North Burnett Region

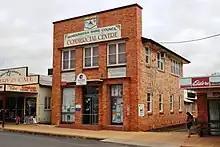
Council service centre, 2008

In July 2007, the Local Government Reform Commission released its report and recommended that the six areas amalgamate, asserting that there were "inefficiencies with having six local governments to manage the economic and community interests of a relatively small geographic region which has a static population of just over 10,000". It believed amalgamation would offer potential for both strategic planning and improving the quality of governance and decision-making, as well as allowing one of the towns to emerge as a regional centre for the area. Queensland Treasury had rated all of the councils for financial sustainability, with all except Perry and Biggenden attracting a weak rating. Each of the councils apart from Gayndah opposed the Commission's model, with several suggesting either amalgamation with one or two other shires, or with local governments outside the region (in particular the Shire of Kolan and Gladstone/Calliope). In the end, its proposal was unchanged. On 15 March 2008, the Shires formally ceased to exist, and elections were held on the same day to elect councillors and a mayor to the Regional Council.